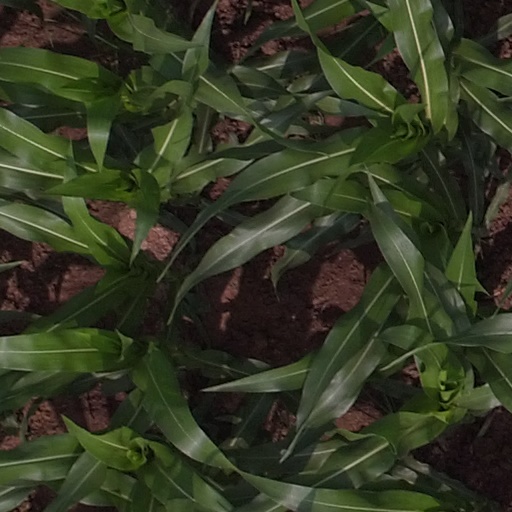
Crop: maize; corn